Madeline Lancaster

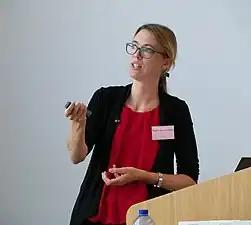
Lancaster speaking at "Ahead of the Curve: Women Scientists at the LMB" symposium at the MRC Laboratory of Molecular Biology in November 2022.

Madeline Lancaster is an American developmental biologist studying neurological development and diseases of the brain. Lancaster is a group leader at the Medical Research Council (MRC) Laboratory of Molecular Biology in Cambridge, UK.